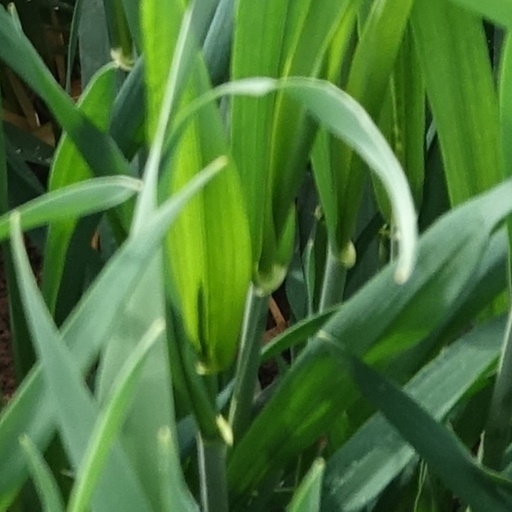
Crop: wheat